Alberto Santos-Dumont

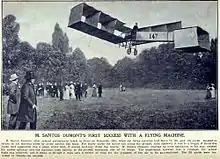
Illustration of the 14-bis flight on 12 November 1906, which earned Santos-Dumont the French Aeroclub Award

The first experiment, conducted on 13 May at the Aeroclub de France, was made by the Dufaux brothers with a prototype helicopter. The model, weighing 17 kilograms and with a 3 hp engine, repeatedly soared to the roof of the air club's porch, raising clouds of dust. It had been demonstrated that heavier, larger aircraft could be lifted by their own means. The second experiment was made on 8 June on the Seine: Gabriel Voisin went up in the hydroplane Archdeacon, towed by a speedboat piloted by , La Rapière. The device barely rose out of the water and the project was abandoned due to poor stability. Watching tests like this, Santos-Dumont realised that the Antoinette engine from the tugboat could be used in an aeroplane, giving the concept of the 14-bis.